North-Western Italian architecture

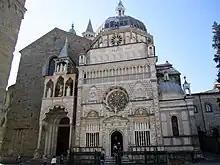
Cappella Colleoni in Bergamo

Fénis Castle is highly unusual and one of the Aosta Valley's finest and best examples of medieval 14th-century architecture. It is asymmetrical, and features bastions, bulky stone walls, towers and turrets, and beautiful early-middle age frescoes inside.